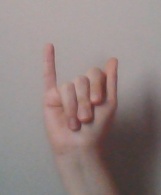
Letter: meem